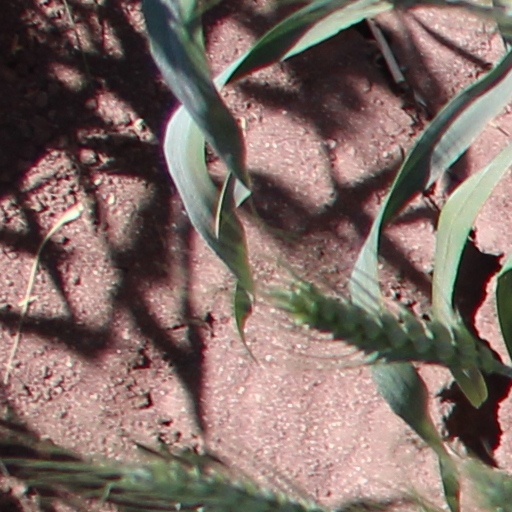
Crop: wheat